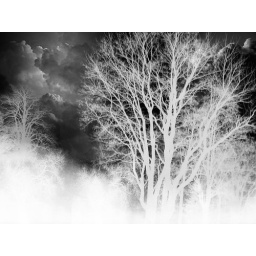
lost in black and white